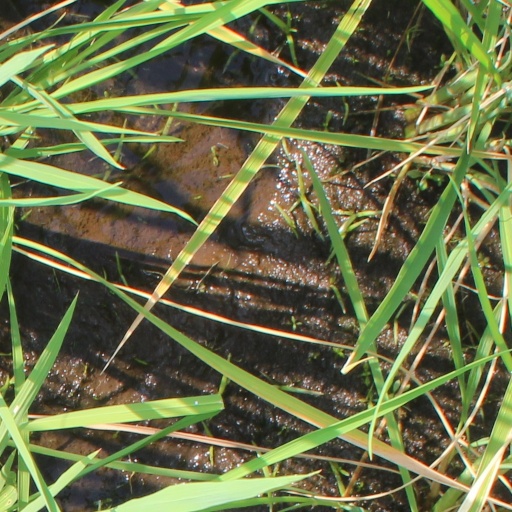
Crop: rice